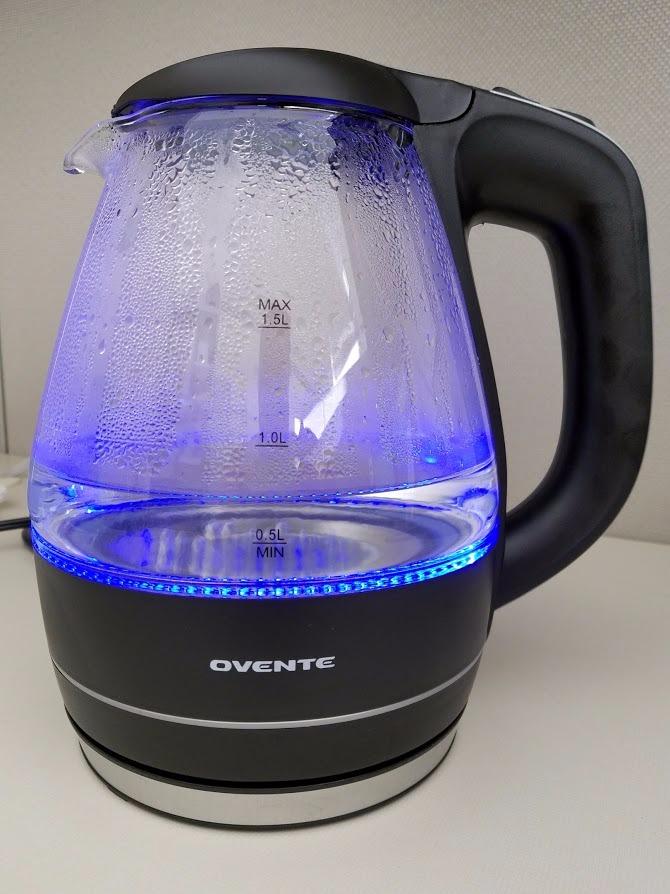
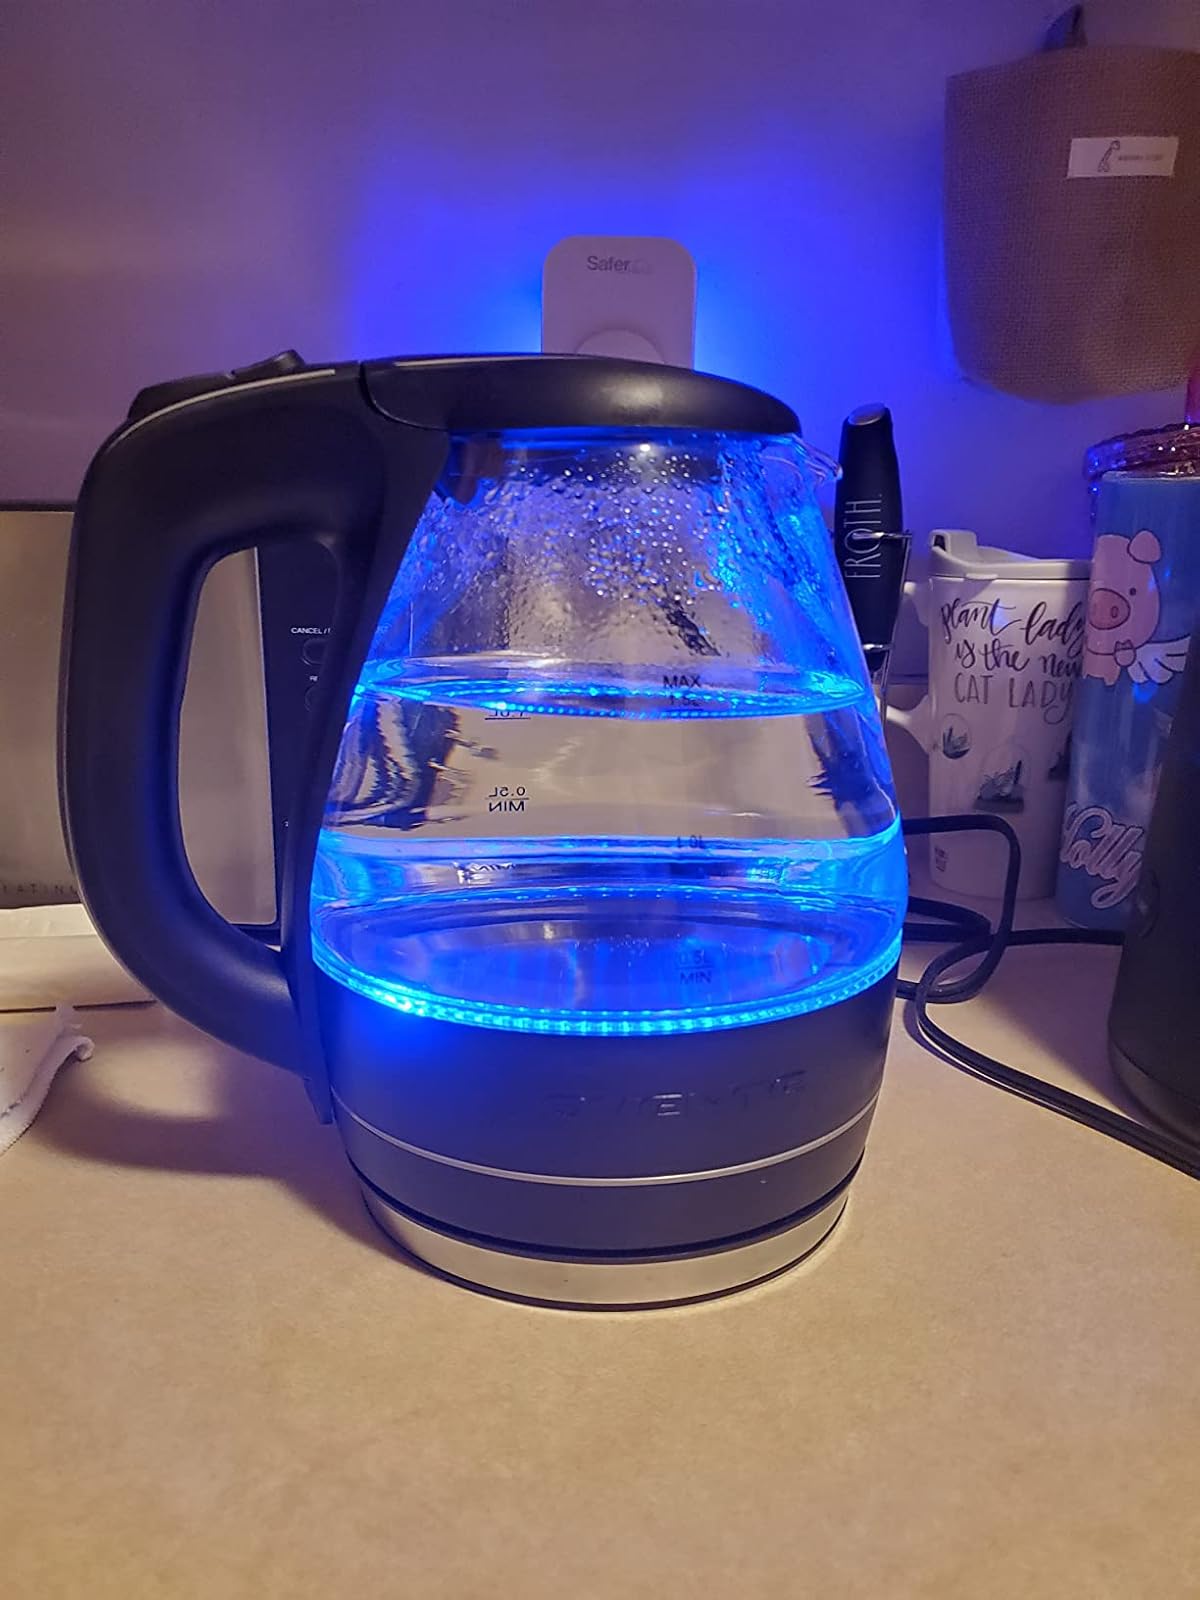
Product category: items_kettle
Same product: yes